Margaret Murray Cookesley

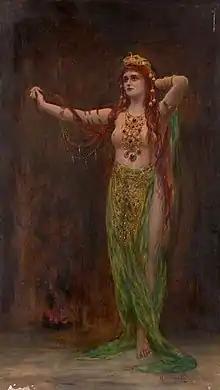
Circe resplendens (1913)

Margaret Murray Cookesley or Murray-Cookesley (1844–1927), born Margaret Deborah Cookesley, took the name Murray upon marriage, and was an English painter. She traveled to the Middle East and painted oriental scenes in oils and water colours. She exhibited at the Royal Academy and the Society of Women Artists.